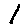
Label: 1